Tania Modra

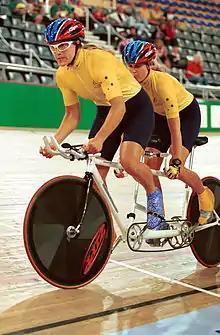
Action shot of Tania Modra (pilot) and Sarnya Parker on their way to winning gold in the 2000 Summer Paralympics Women's Tandem 1 km Time Trial

Tania Modra, OAM (born 14 January 1975) is an Australian Paralympic tandem cycling pilot and two-time gold medalist at the 2000 Paralympics.